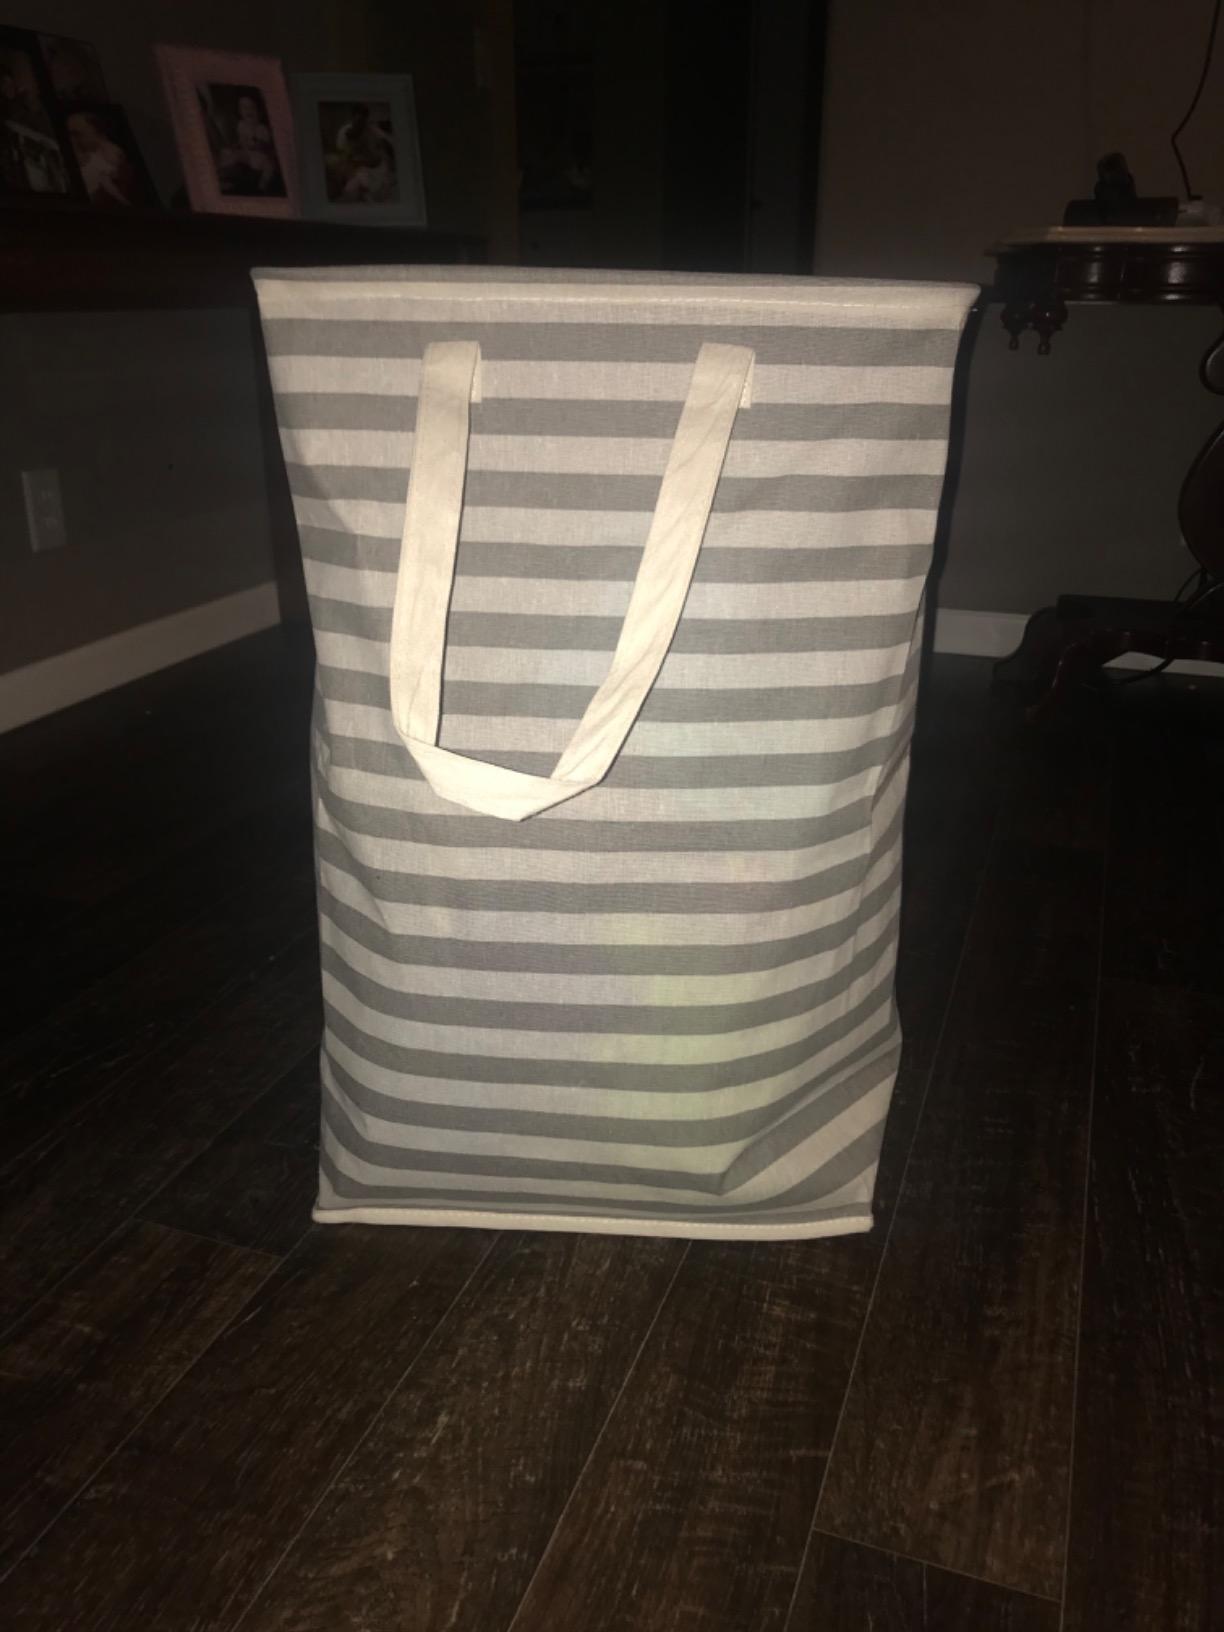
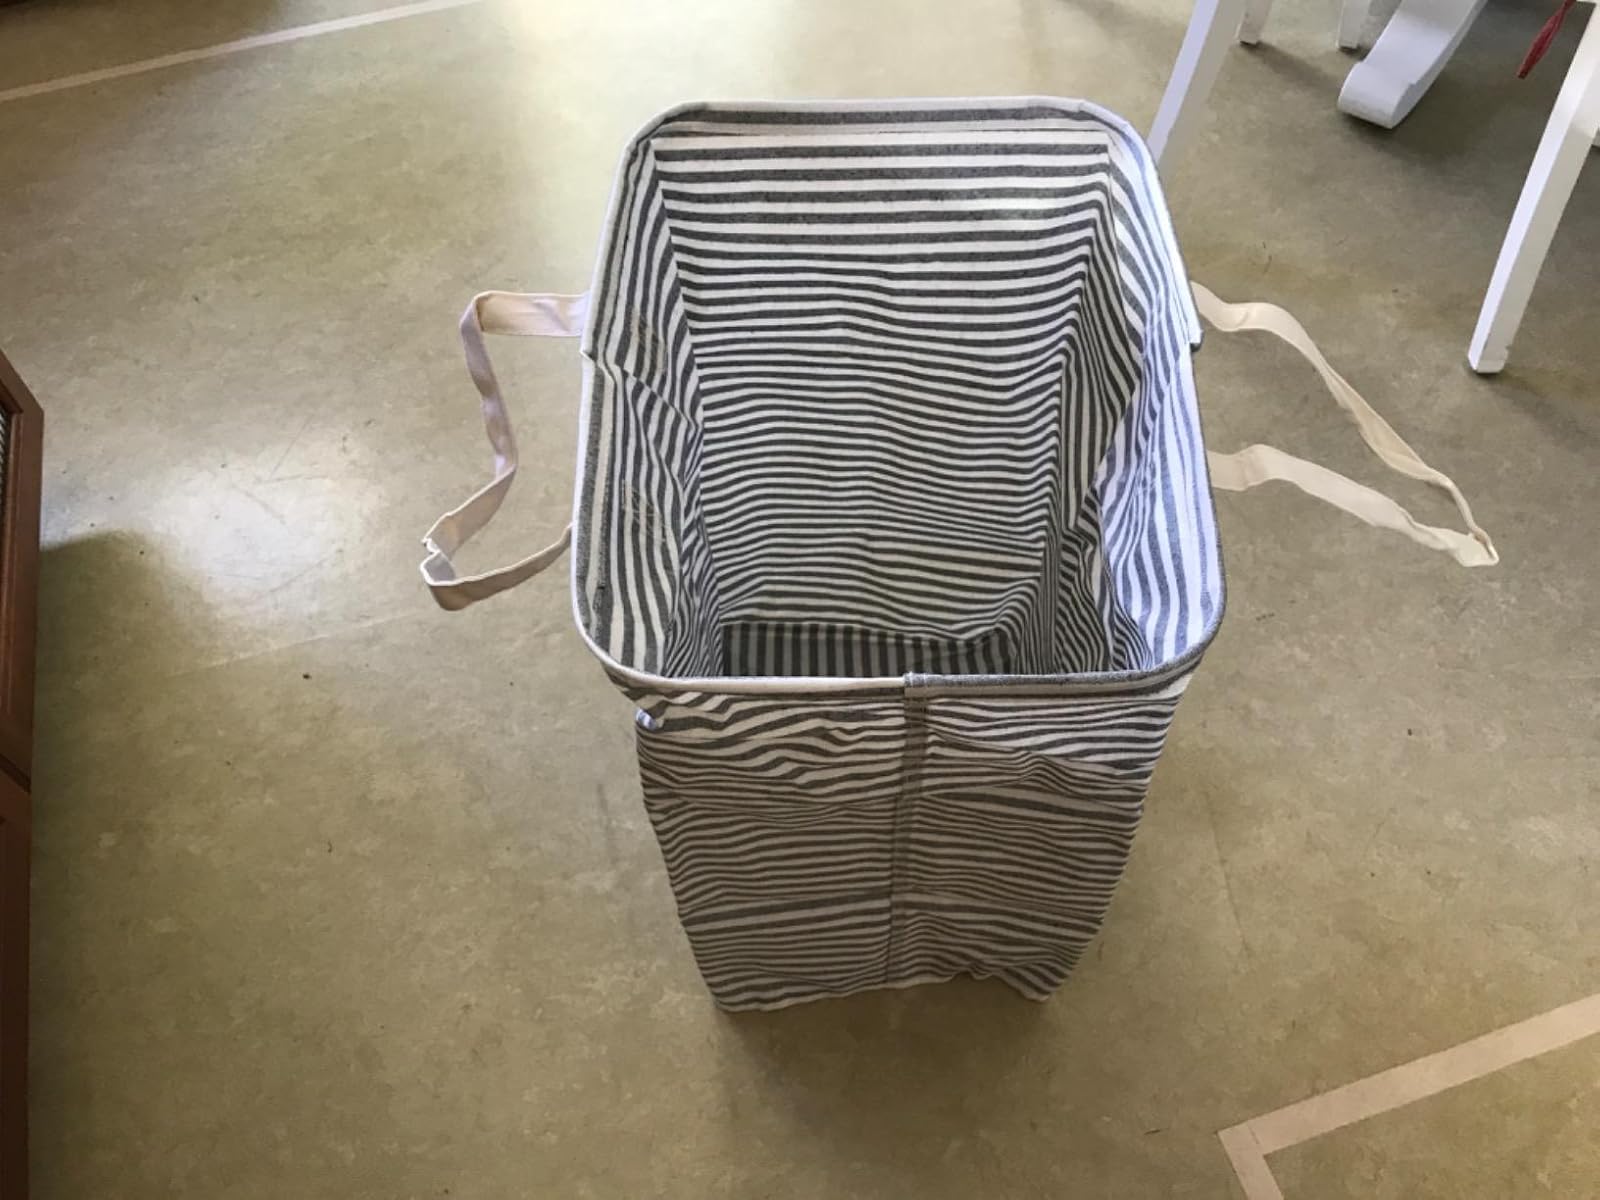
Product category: items_hamper
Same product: no